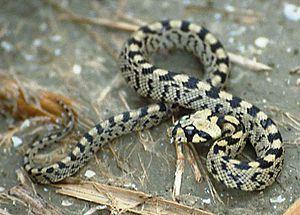
Zamenis scalaris, la Couleuvre à échelons est une espèce de serpents de la famille des Colubridae.